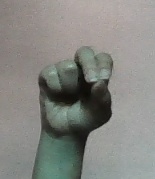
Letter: gaaf